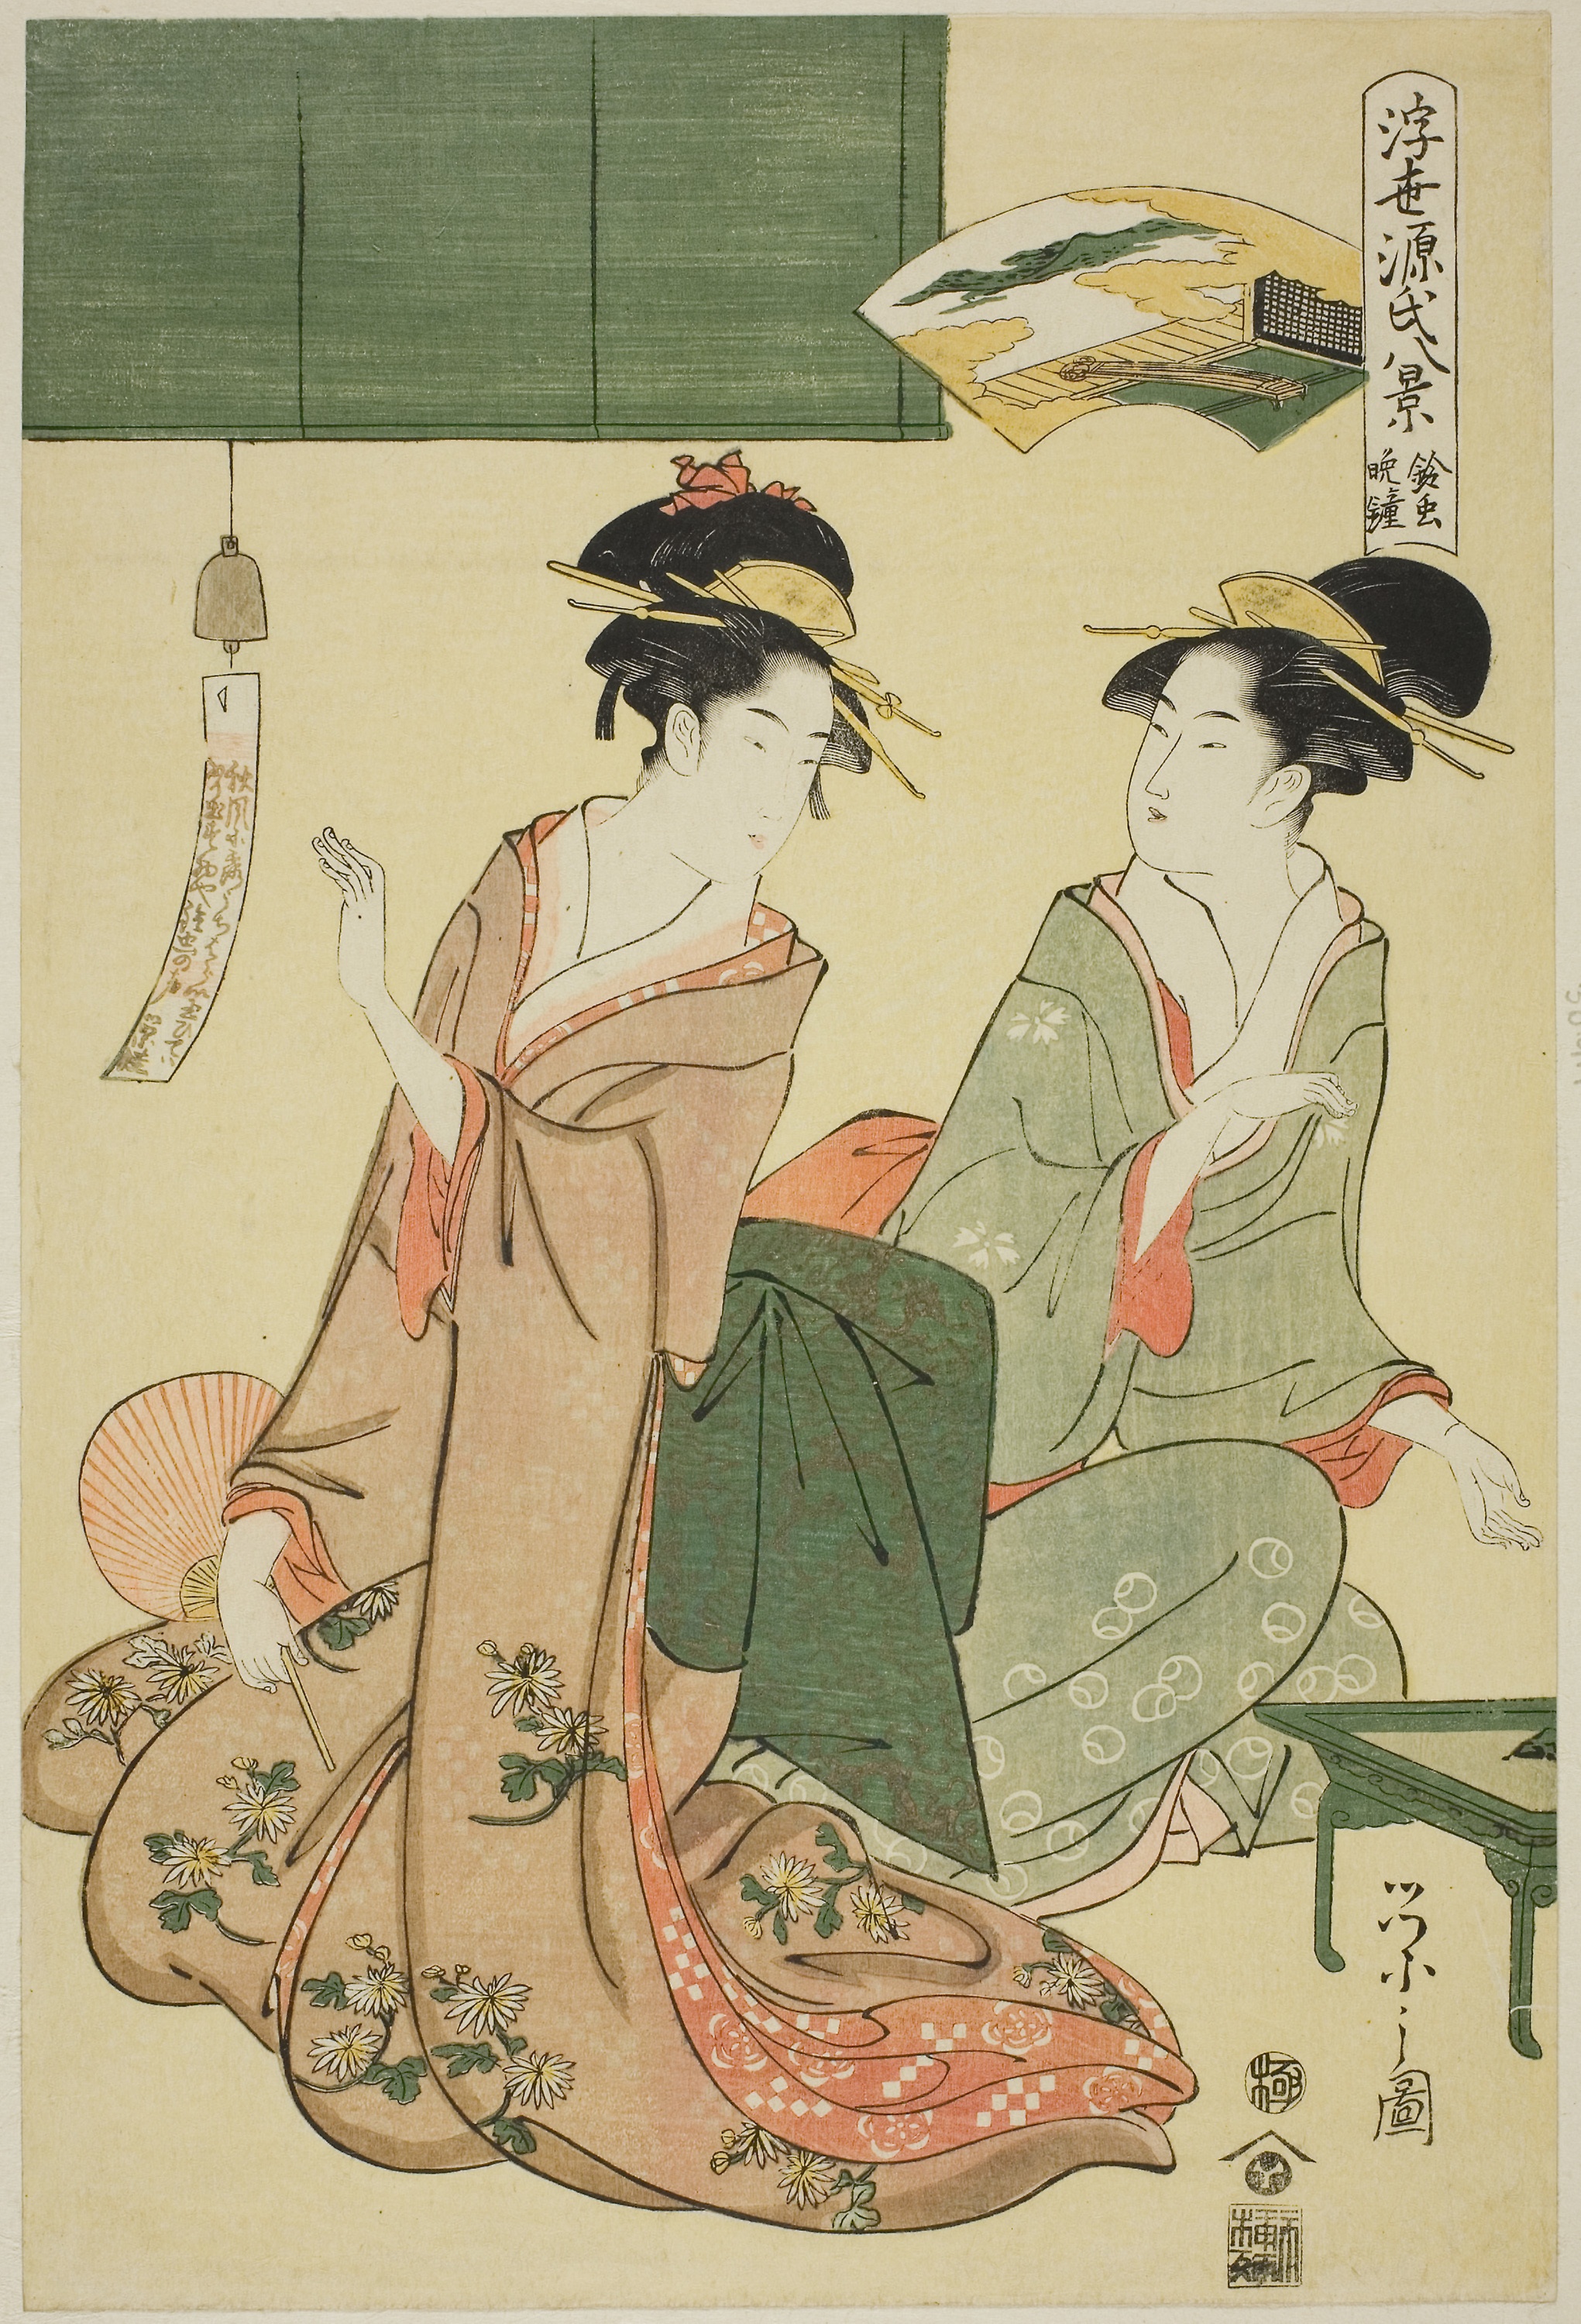
illustration, art, painting, costume design, style